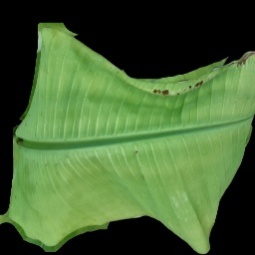
Label: Calcium